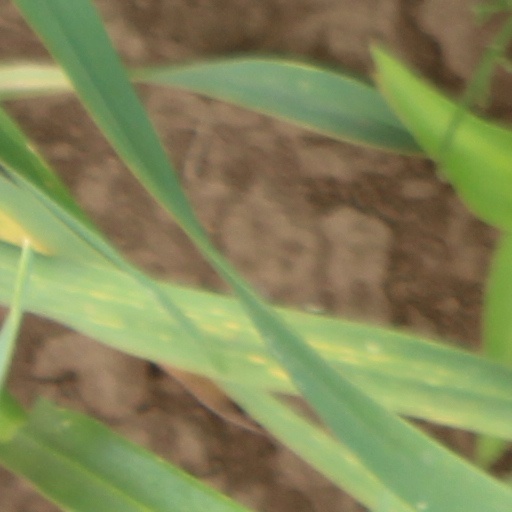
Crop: wheat